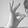
ASL letter: F